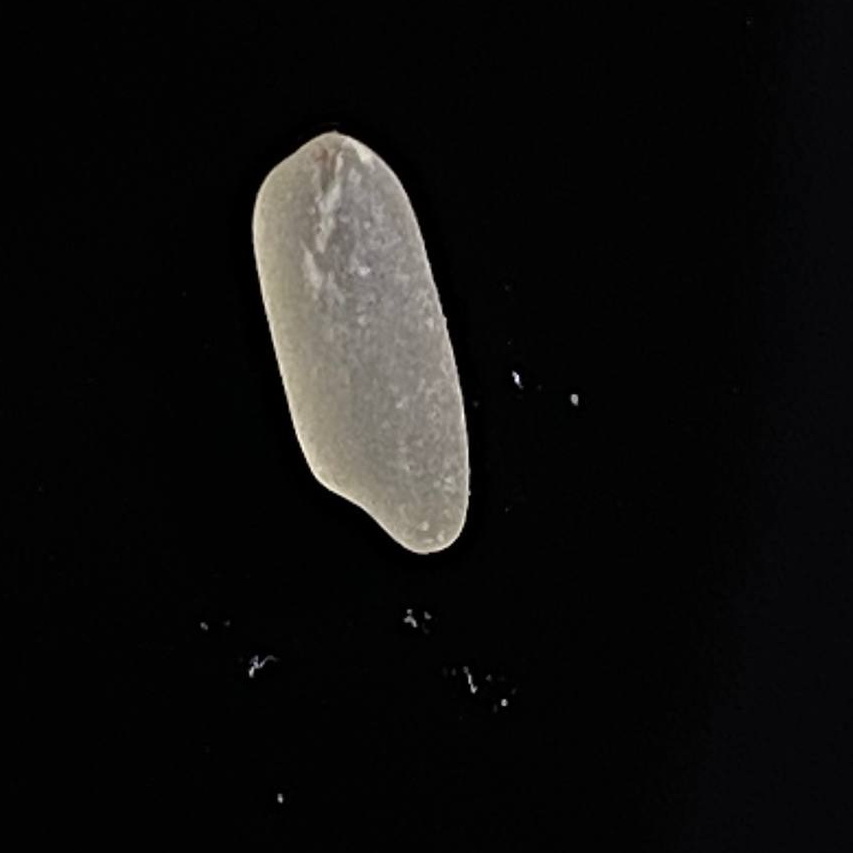
Rice variety: Gutisharna